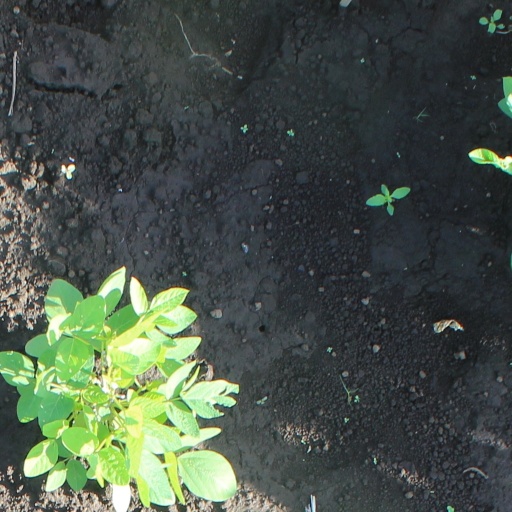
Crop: soybean